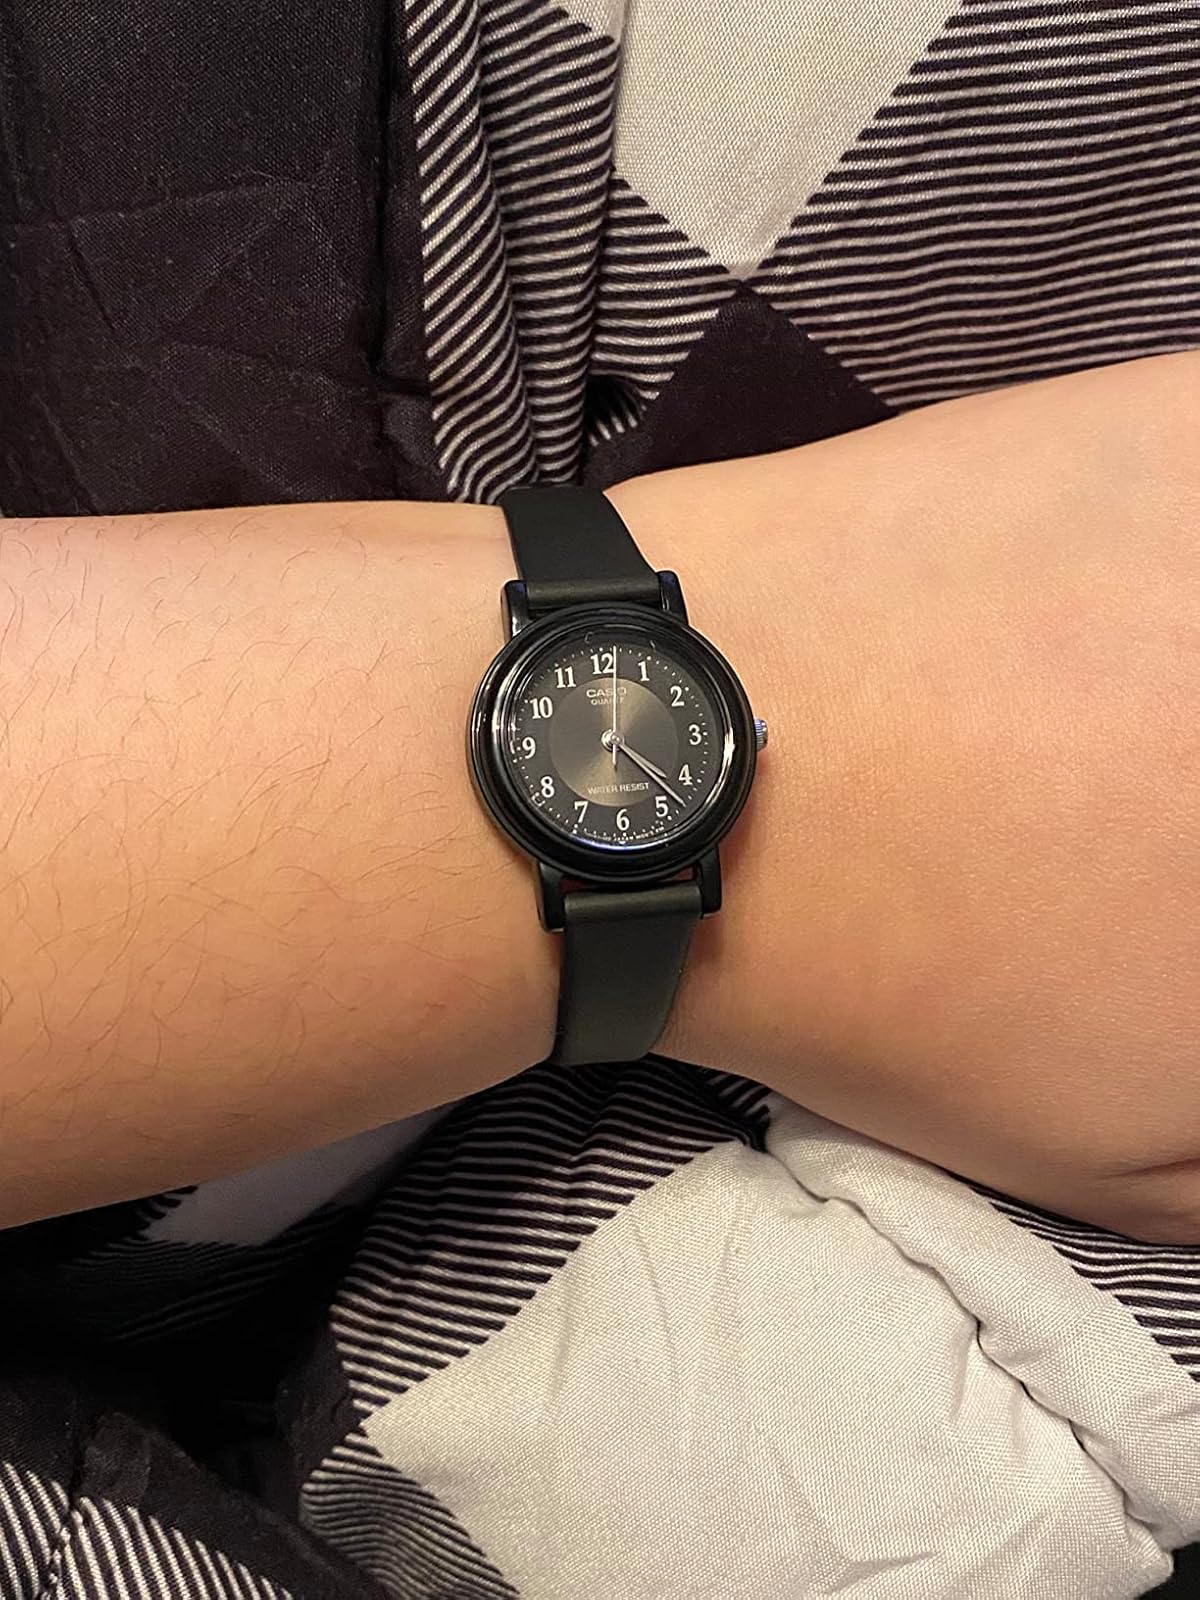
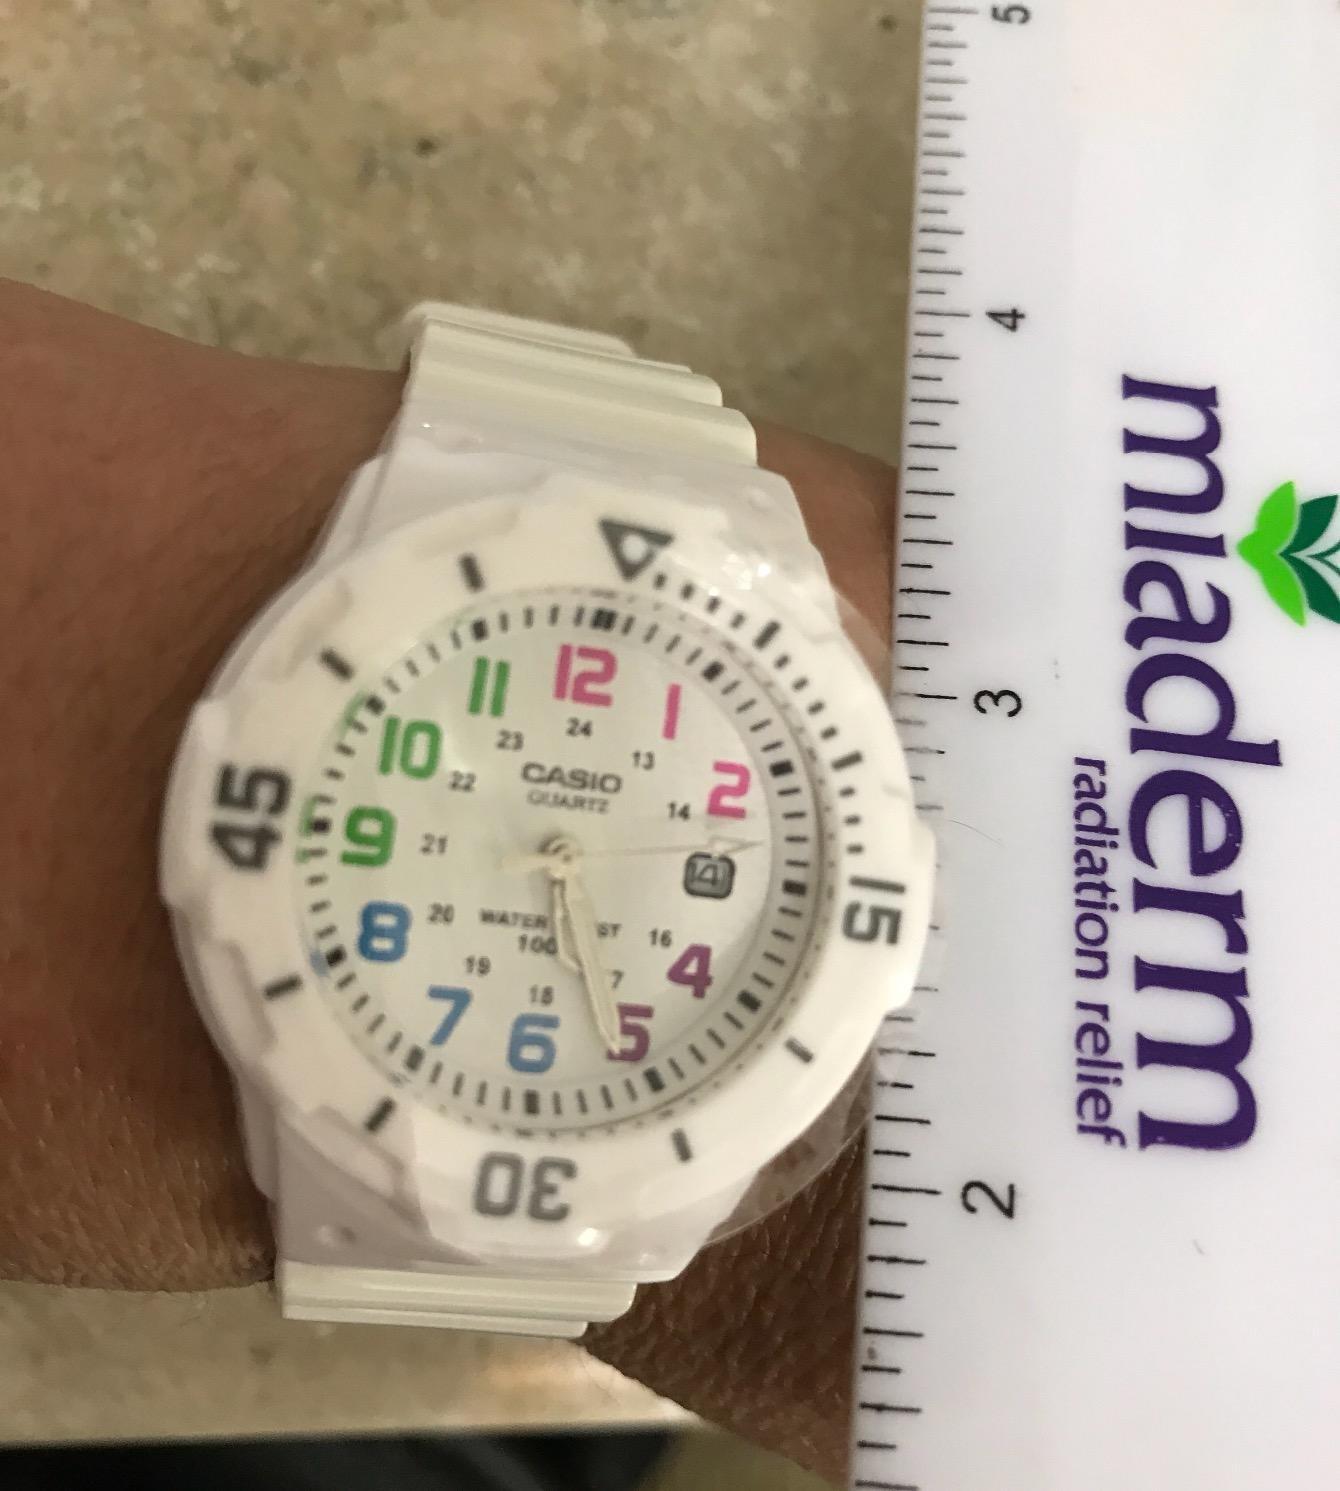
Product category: accessories_watch
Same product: no